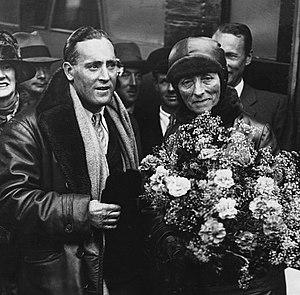
Mary Du Caurroy Russell DBE ARRC FLS, née le 26 septembre 1865 à Stockbridge et morte en mer du Nord vers le 22 mars 1937, est une infirmière, ornithologue et pionnière de l'aviation britannique. Elle est l'une des premières femmes membres de la Linnean Society of London. Elle est connue pour sa participation à la fondation d'hôpitaux durant la Première Guerre mondiale. Plus tard, elle a participé à des vols aéronautiques pionniers, à destination de Karachi et du Cap.